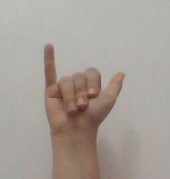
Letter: ya